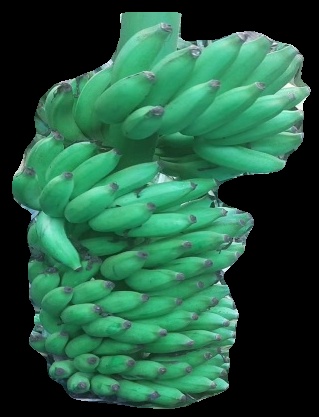
Variety: elakki-bale
Grade: grade1